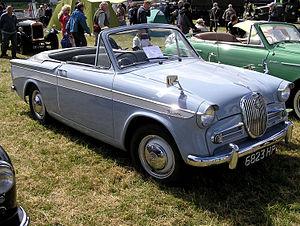
Singer Motors Limited est une société automobile fondée en 1905 à Coventry, en Angleterre. Elle a été acquise par le groupe britannique Rootes en 1956. L'entreprise britannique Singer n'a aucune relation avec la compagnie américaine Singer de Mount Vernon dans le Comté de Westchester, qui a fabriqué des voitures de luxe de 1915 à 1920.